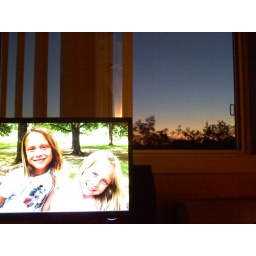
My view from our computer desk in the family room. Most nights provide an awesome sunset.